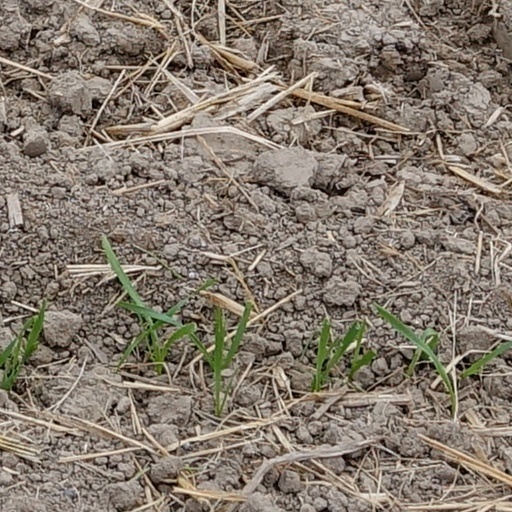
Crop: wheat